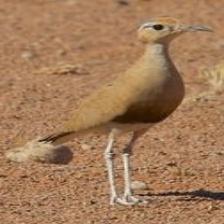
Species: BURCHELLS COURSER
Scientific name: CURSORIUS RUFUS